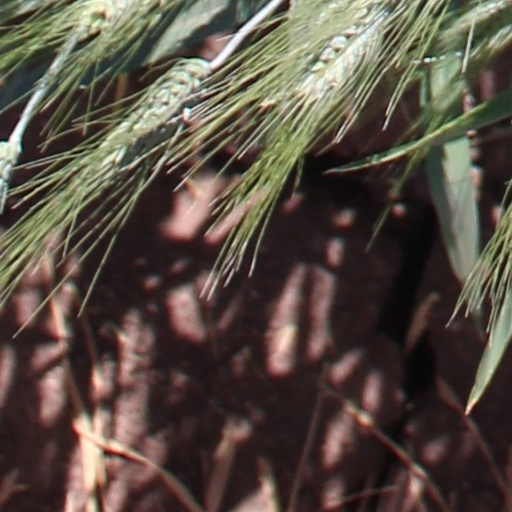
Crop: wheat